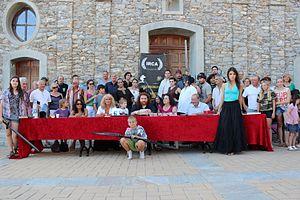
Signature de la CHARTE CINE CORSICA lors des 20 ans de l'Institut Régional du Cinéma et de l'Audiovisuel (IRCA)
Georges Benedetti, né le 29 juillet 1930 à Antisanti et mort le 19 novembre 2018 à Bastia, est un médecin et homme politique français.